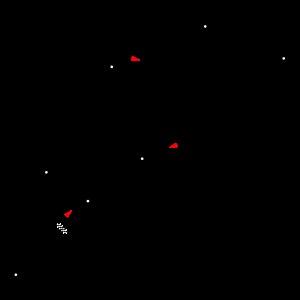
Le British Empire Trophy était une course automobile du British Racing Drivers' Club, disputée au Royaume-Uni entre 1932 et 2003.